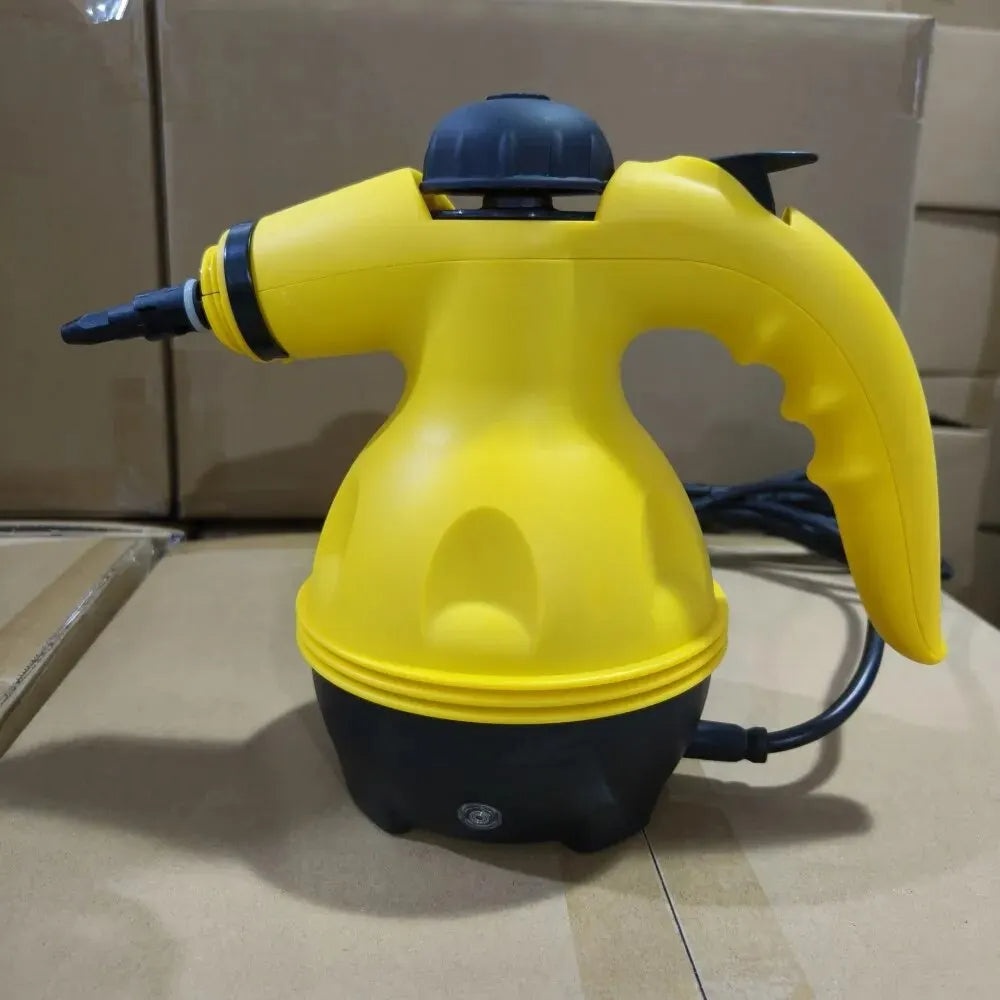
kaufsy | Handheld Dampfreiniger – Hochtemperatur Teppich- & Fahrzeug-Dampfreiniger
Einfaches Reinigen mit dem besten Handheld-Dampfreiniger für Ihr Zuhause und Ihr Auto! Erleben Sie eine neue Dimension der Sauberkeit mit unserem Handheld-Dampfreiniger , dem perfekten Hilfsmittel, um hartnäckige Flecken und Dreck zu beseitigen. Mit einer starken Leistung von 1000W und heißem Dampf erreicht dieser Dampfreiniger bereits nach 2 Minuten seine Einsatzbereitschaft, was ihn optimal für eine schnelle und effektive Reinigung macht. Konzipiert für Vielseitigkeit, eignet er sich hervorragend für Teppiche, Autos, Küchen, Badezimmer und mehr. Egal, ob Sie einen Teppich-Dampfreiniger oder einen Fahrzeug-Dampfreiniger benötigen, dieses Gerät liefert professionelle Ergebnisse direkt in Ihrem eigenen Zuhause. Im Hinblick auf Sicherheit verfügt es über einen Sicherheitsverschluss und einen Schutzdeckel, um einen sicheren und unbeschwerten Betrieb zu garantieren. Dank seines tragbaren Designs und der Anpassungsfähigkeit an verschiedene Oberflächen ist es die Antwort auf all Ihre Reinigungsanforderungen. Vereinfachen Sie Ihre Reinigungsgewohnheiten mit unserem Handheld-Dampfreiniger , der für unübertroffene Leistung und Benutzerfreundlichkeit konzipiert wurde. Mit seinem kompakten und leichten Aufbau lässt sich dieser Dampfreiniger problemlos manövrieren, was ihn ideal macht, um in enge Bereiche zu gelangen und schwer zugängliche Flächen zu reinigen. Egal, ob Sie eine schnelle Lösung für hartnäckiges Küchenschmutz oder eine wirksame Methode zur Desinfektion von Badezimmerfliesen benötigen, dieses multifunktionale Gerät garantiert Ihnen jedes Mal eine gründliche Reinigung & Dampfen . Genießen Sie professionelle Ergebnisse in Ihrem Zuhause mit dem für Teppiche, Fahrzeuge und mehr. Nutzen Sie ihn als Teppich-Dampfreiniger , um Teppiche und Polster aufzufrischen, oder als Fahrzeug-Dampfreiniger , um das Innere Ihres Fahrzeugs sauber und hygienisch zu halten. Sicher, effektiv und umweltfreundlich, ist dieses All-in-One-Werkzeug ein unverzichtbares Hilfsmittel für die Pflege eines sauberen und gesunden Wohnraums. EIGENSCHAFTEN: Hochtemperatur-Reinigungskraft: Dieser Handheld-Dampfreiniger erreicht eine Temperatur von 150°C für die effektive Beseitigung von Schmutz und Flecken. Vielseitiges Reinigungstool: Ideal als Teppich-Dampfreiniger , Fahrzeug-Dampfreiniger oder für die Anwendung auf Fliesen, Fenstern und Möbeln. Schnell & Bequem: ist in nur 2 Minuten betriebsbereit mit einem Wassertank von 350 ml, was schnelle Reinigung mit minimalem Aufwand ermöglicht. Sicher & Zuverlässig: Ausgestattet mit einem Sicherheitsverschluss und einem Schutzdeckel für einen sicheren Betrieb während der Anwendung. Multi-Oberflächen-Nutzung: Kompatibel mit Holzfußböden, Stoffen, Glas und mehr, wodurch er zu einem der besten Dampfreiniger für Ihr Zuhause wird. Tragbares Design: Kompakt und leicht für einfache Handhabung und Lagerung, geeignet für Innen- und Außeneinsätze. Erleben Sie die Möglichkeiten des Dampfes mit diesem Handheld-Dampfreiniger , der makellose Ergebnisse für jede Ecke Ihres Hauses und Autos erzielt!
Brand: kaufsy
Category: Home & Garden > Household Appliances > Floor & Steam Cleaners > Carpet Steamers > Handheld Carpet Steamers